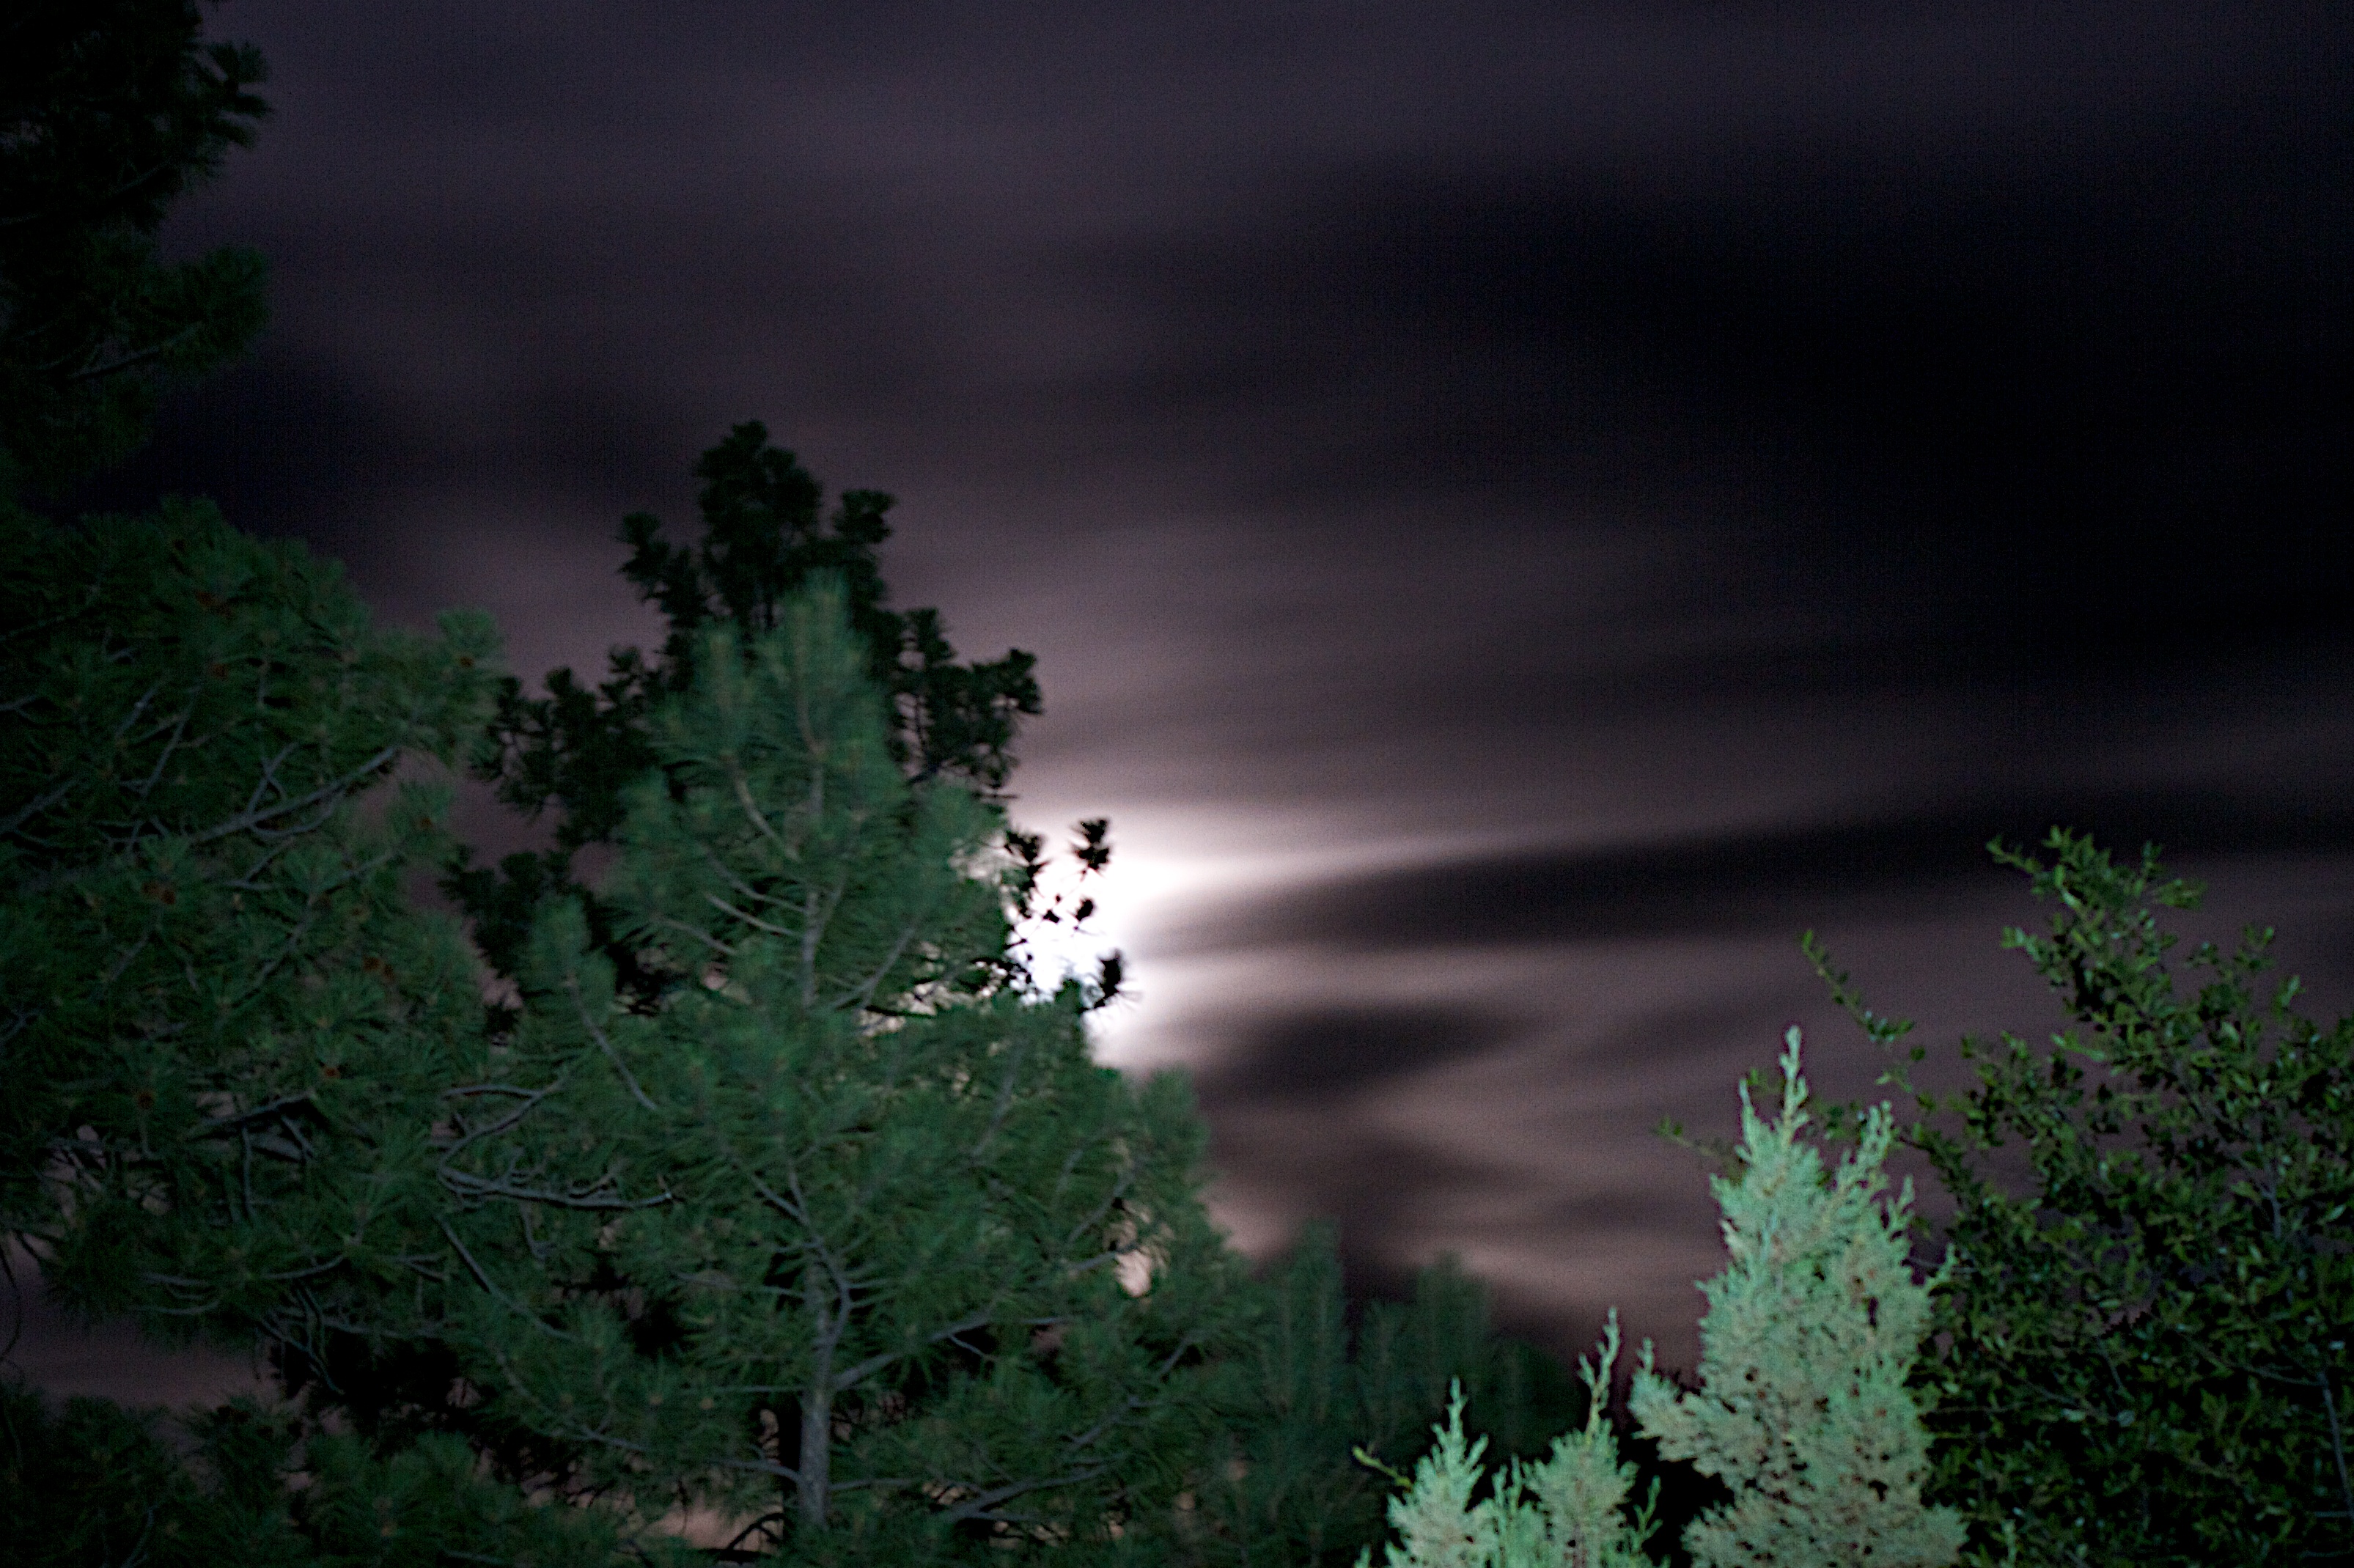
tree, nature, forest, grass, branch, light, cloud, plant, sky, night, sunlight, morning, leaf, flower, dawn, atmosphere, dusk, evening, green, reflection, weather, darkness, moonlight, atmospheric phenomenon, woody plant